Culture of Mexico

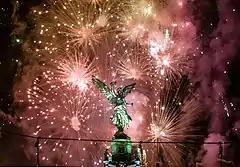
Fireworks in Mexico City for New Year's Day.

With thirty-four sites, Mexico has more sites on the UNESCO World Heritage list than any other country in the Americas; most of the sites pertain to Mexico's architectural history. Mesoamerican architecture in Mexico is best known for its public, ceremonial, and urban monumental buildings and structures, several of which are the largest monuments in the world. Mesoamerican architecture is divided into three eras, Pre-Classic, Classic, and Post-Classic. Architect Frank Lloyd Wright is reputed to have declared the Puuc-style architecture of the Maya as the best in the Western Hemisphere.